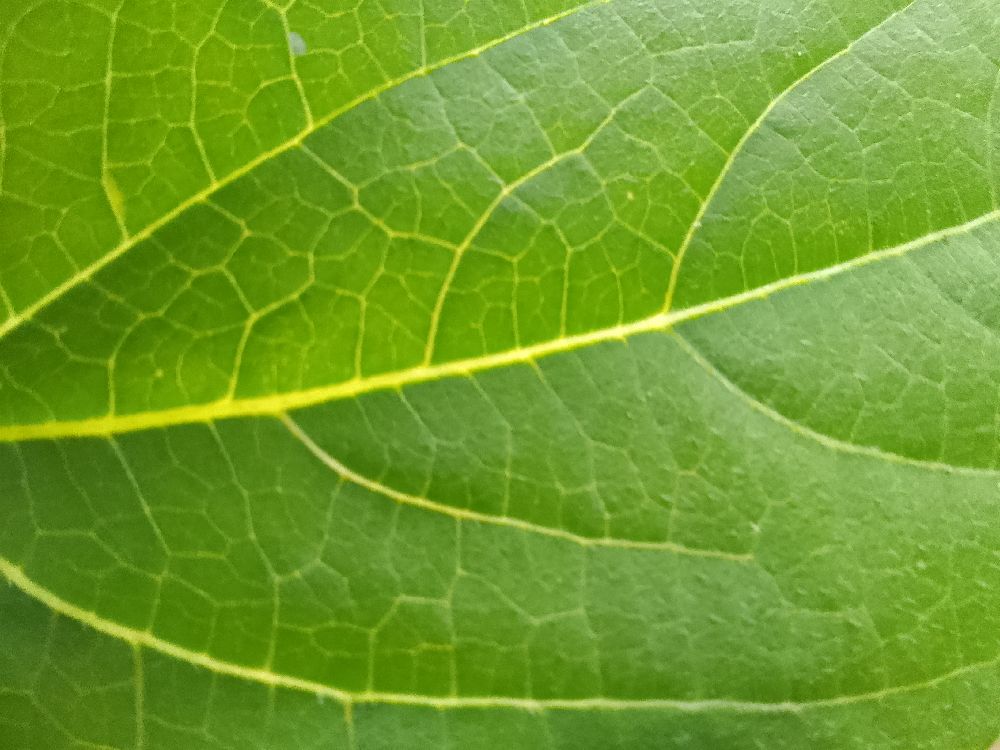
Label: healthy